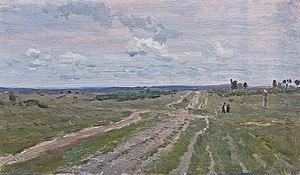
Vladimirka est un tableau du peintre russe Isaac Levitan, réalisé en 1892. Il fait partie des collections de la Galerie Tretiakov sous le numéro d'inventaire nᵒ 1485. Ses dimensions sont de 79 × 123 cm. Vladimirka est l'une des trois grandes toiles de Levitan réalisées durant la première moitié des années 1890. Les deux autres sont Eaux profondes et Paix éternelle. Les trois toiles sont parfois dénommées la trilogie sombre de Levitan.